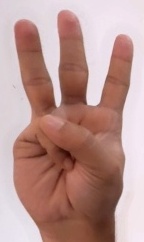
ASL sign: W